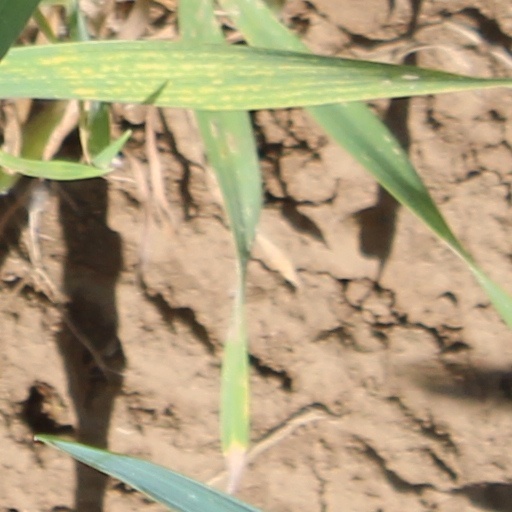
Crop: wheat